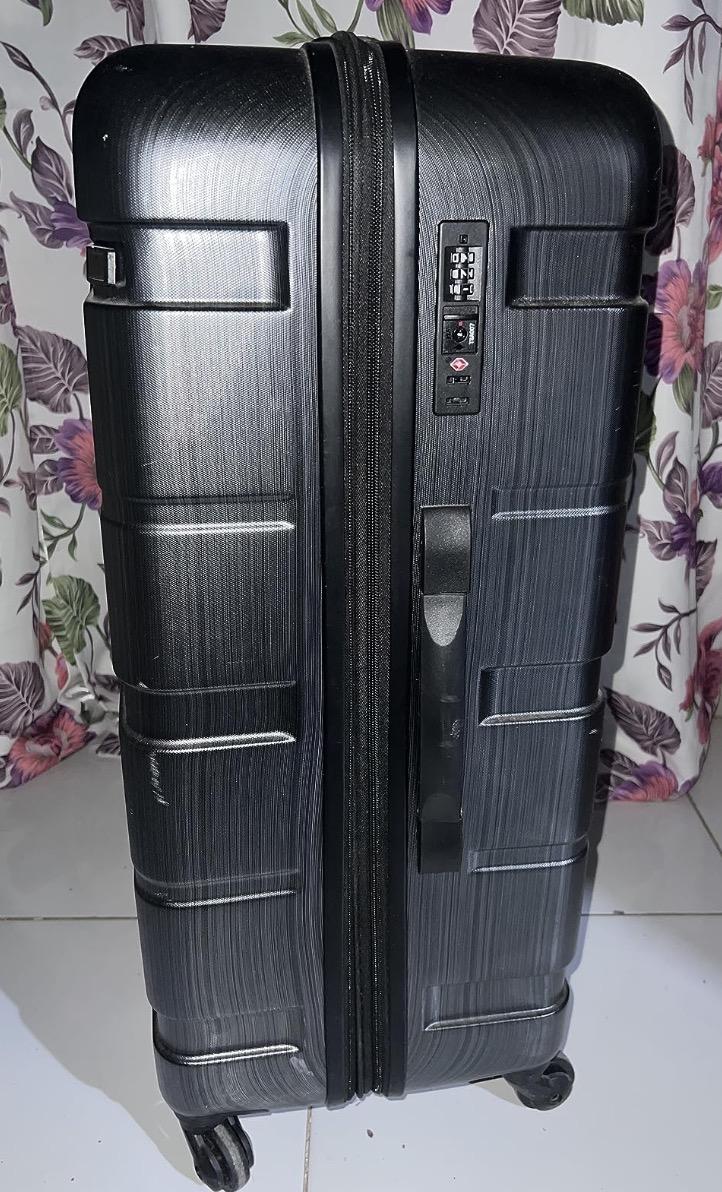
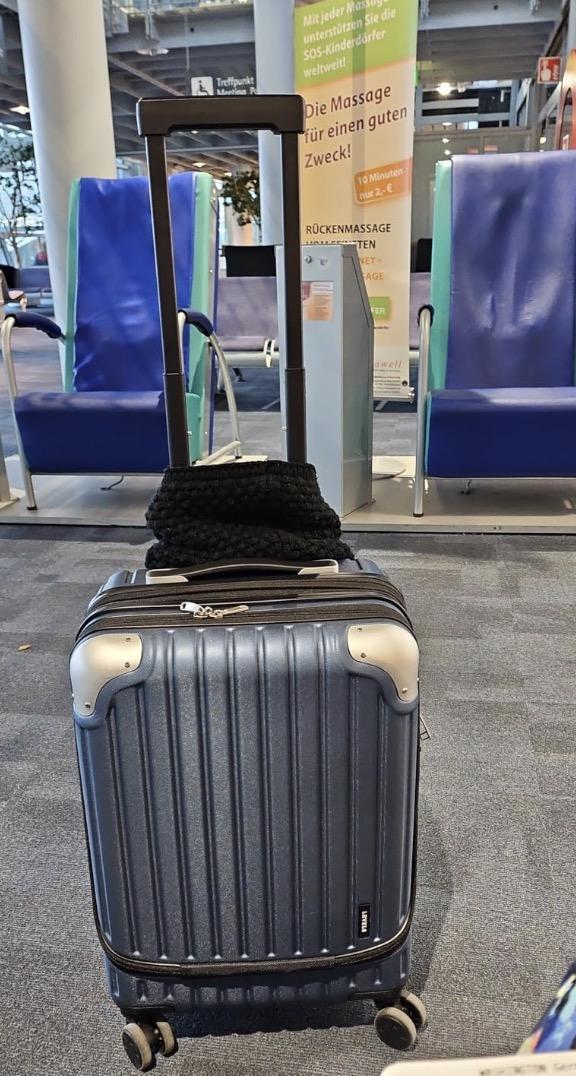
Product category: items_tea
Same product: no